History of metallurgy in the Urals

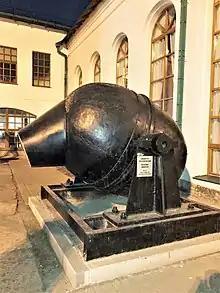
Model of the Bessemer converter of the Nizhnesaldinsky plant (19th century) at the exposition of the Museum of the Ural State Academy of Architecture and Arts in Yekaterinburg

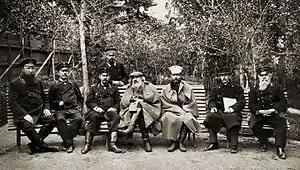
D. I. Mendeleev and P. A. Zemyatchensky (in the center) at the Kushvinsky plant, 1899

In April 1703, the first convoy with guns and iron made in the Urals (323 cannons, 12 mortars, 14 howitzers) was sent from the Utkinskaya pier on the Chusovaya River. From the factories, the guns were transported by horse-drawn transport 176 versts to Chusovaya, then they were delivered by water to Moscow or St. Petersburg, wintering in Tver. The first convoy arrived in Moscow in 11 weeks and 6 days, on July 18, 1703. Tests of the first guns, which had been cast in a hurry, were unsuccessful: of the first two guns, one was torn into 20 parts due to the poor quality of the cast iron. Later, in the course of mass testing of the guns, 102 guns out of 323 were torn apart. After that, A. A. Vinius ordered the guns to be tested at the factories before shipment. Later, due to the unsatisfactory quality of the metal and high transportation costs, the manufacture of cannons was moved to the factories of the Central part of Russia. By a decree on 19 January 1705, the smelting of cannons at the Ural factories was terminated.